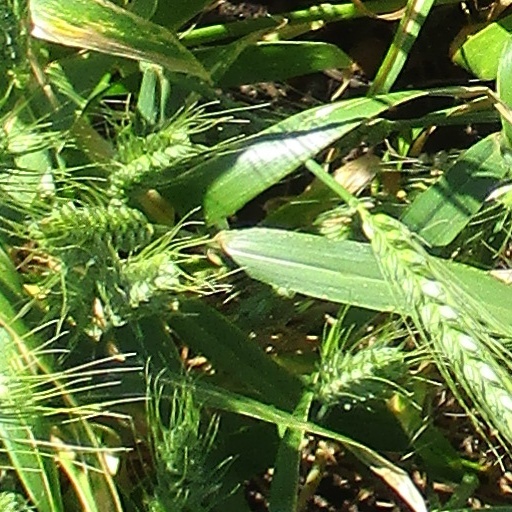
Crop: wheat